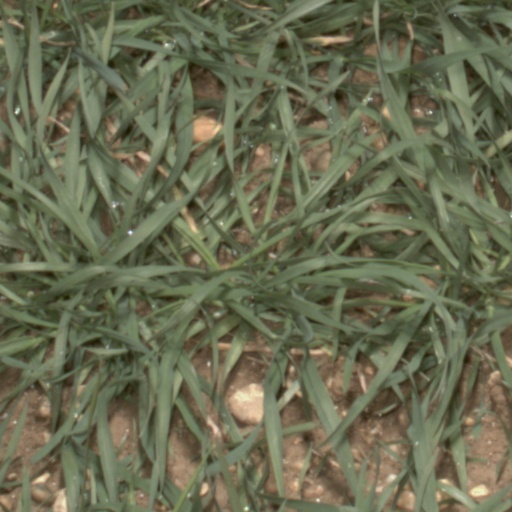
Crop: wheat